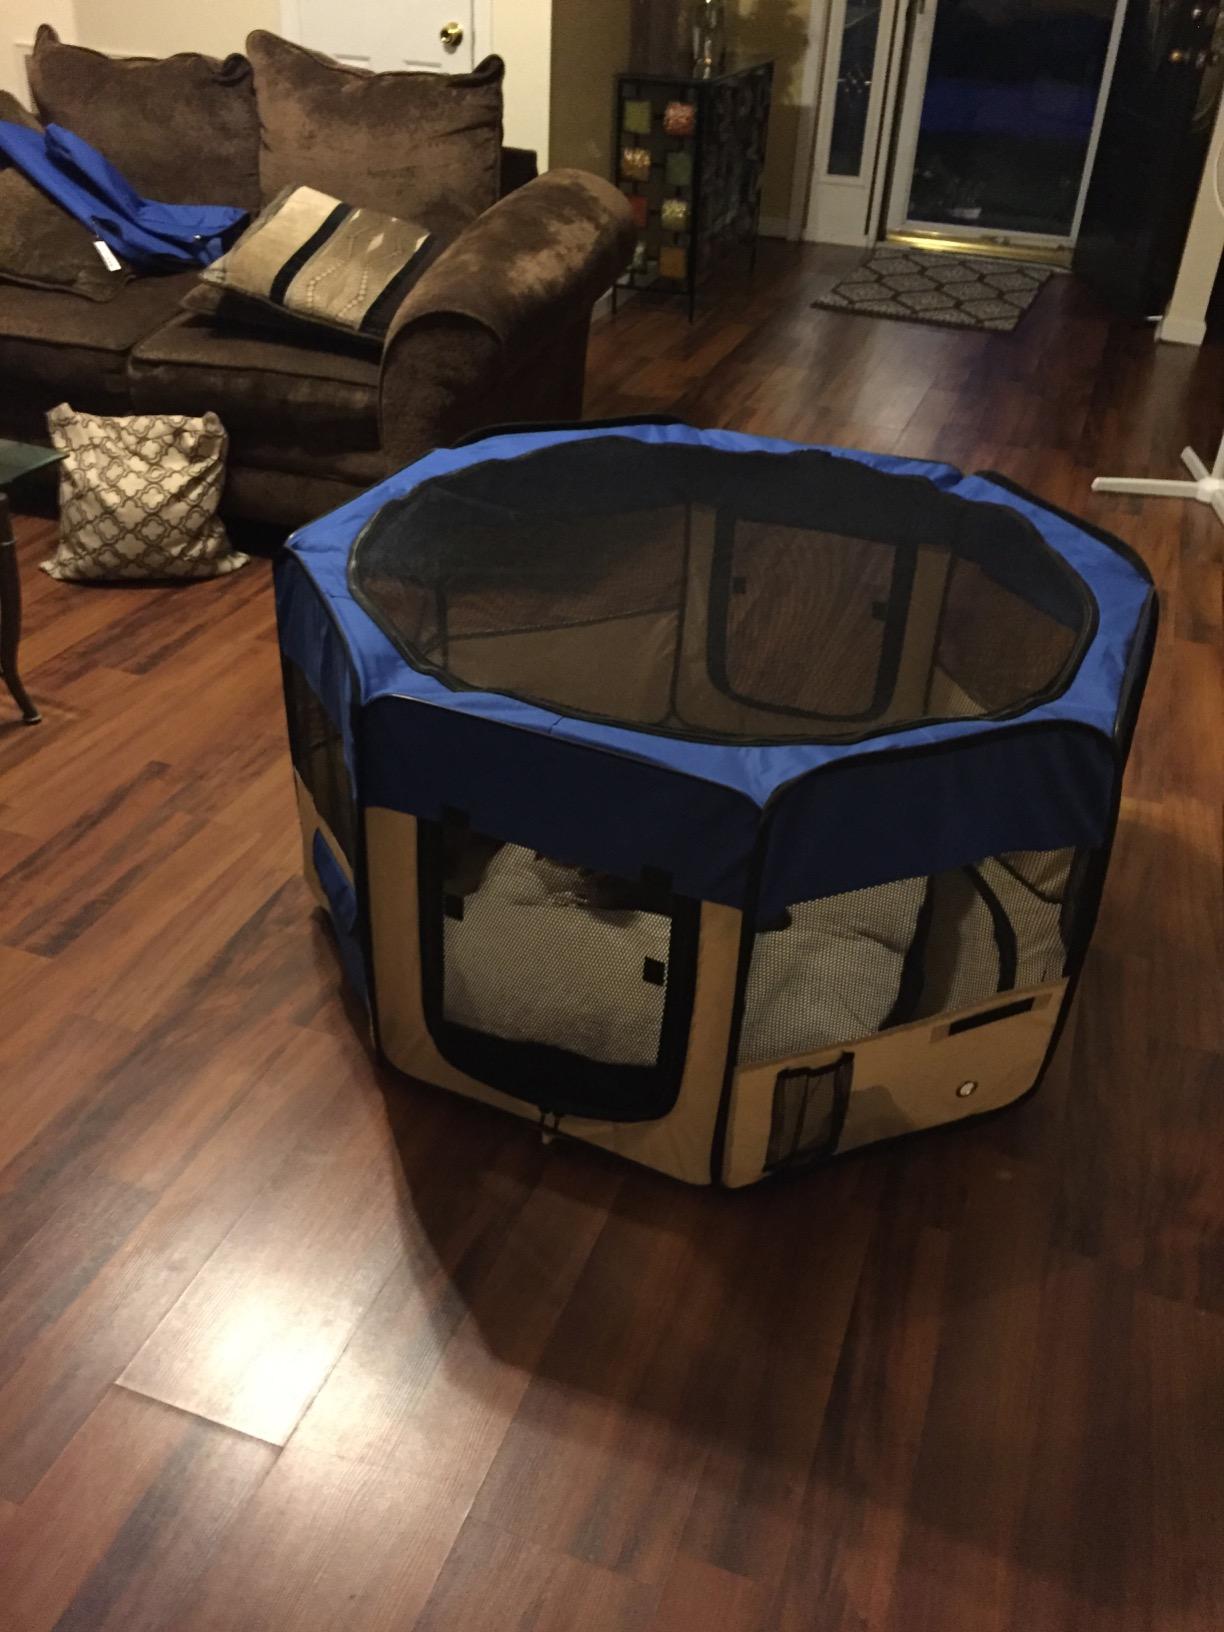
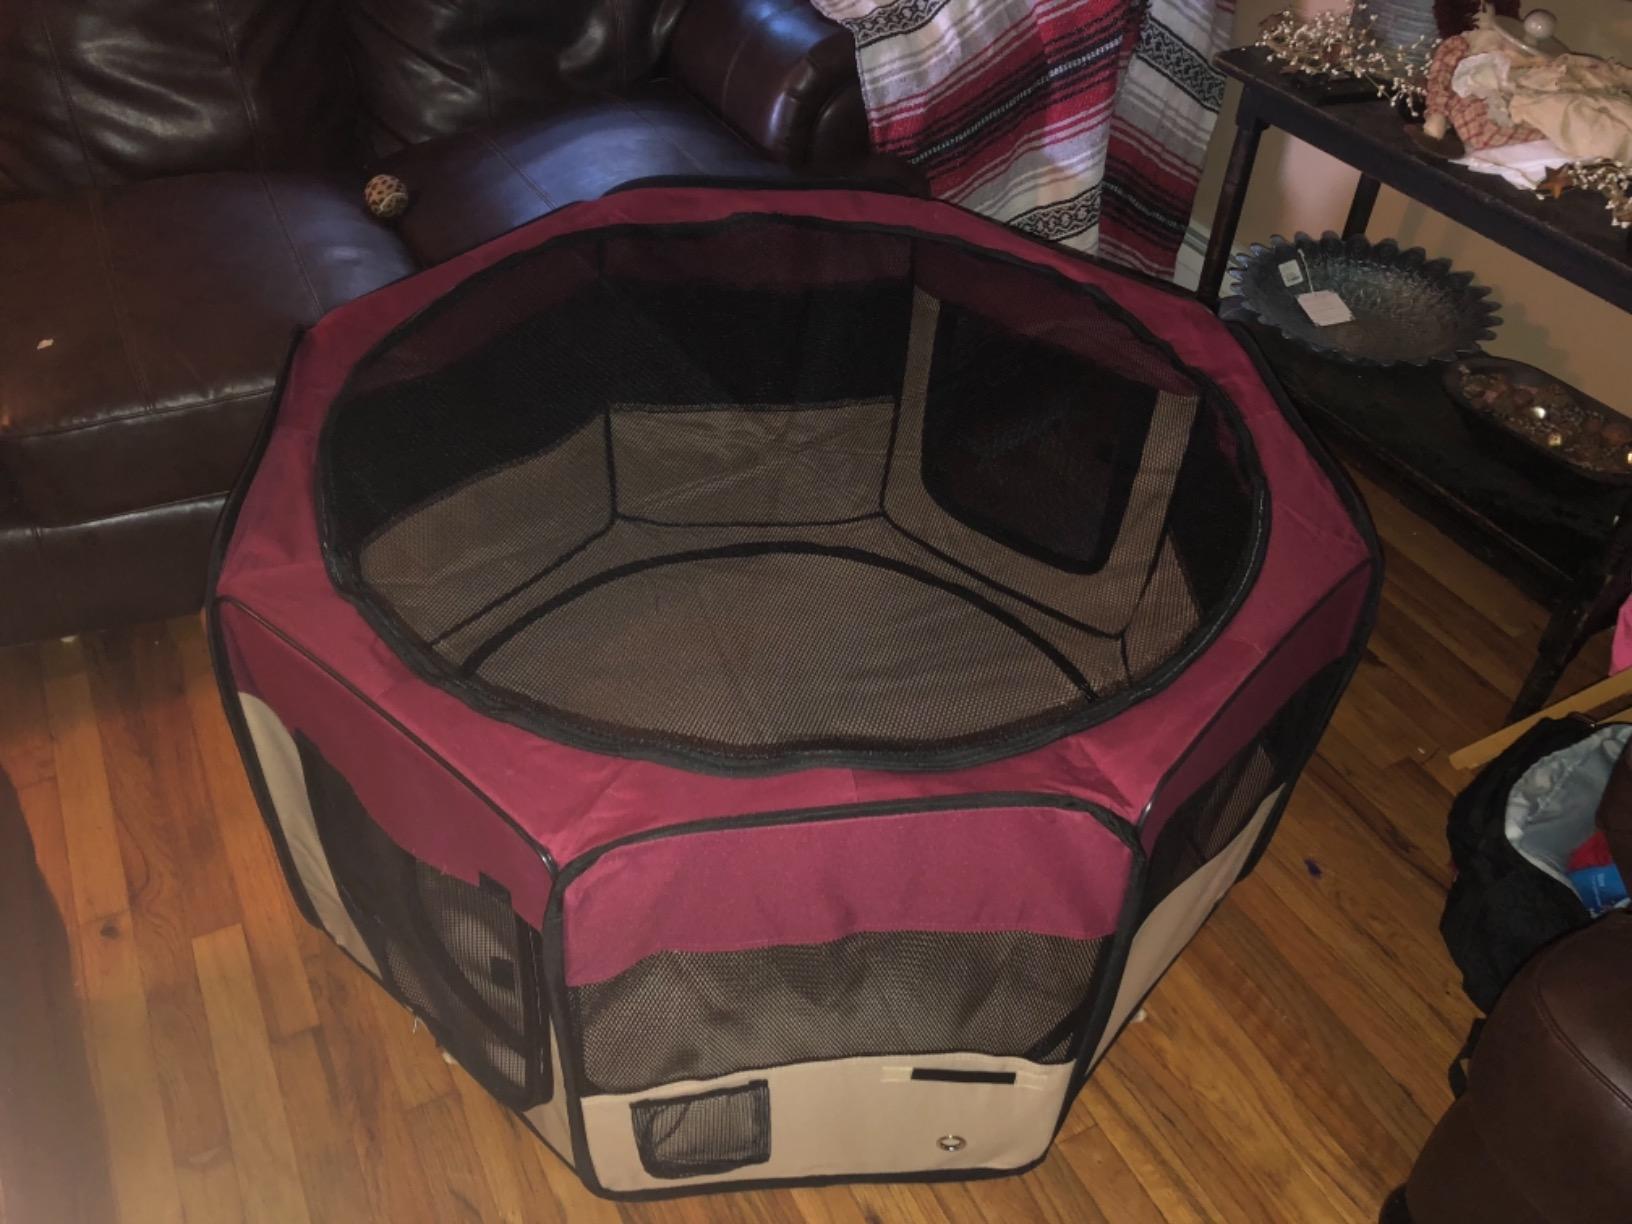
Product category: items_kennel
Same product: no